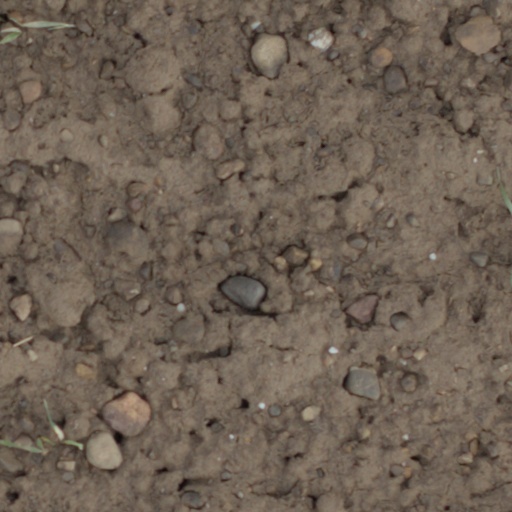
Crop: wheat